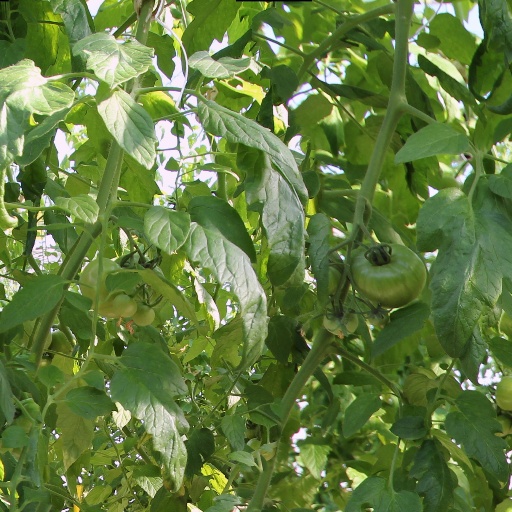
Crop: tomato